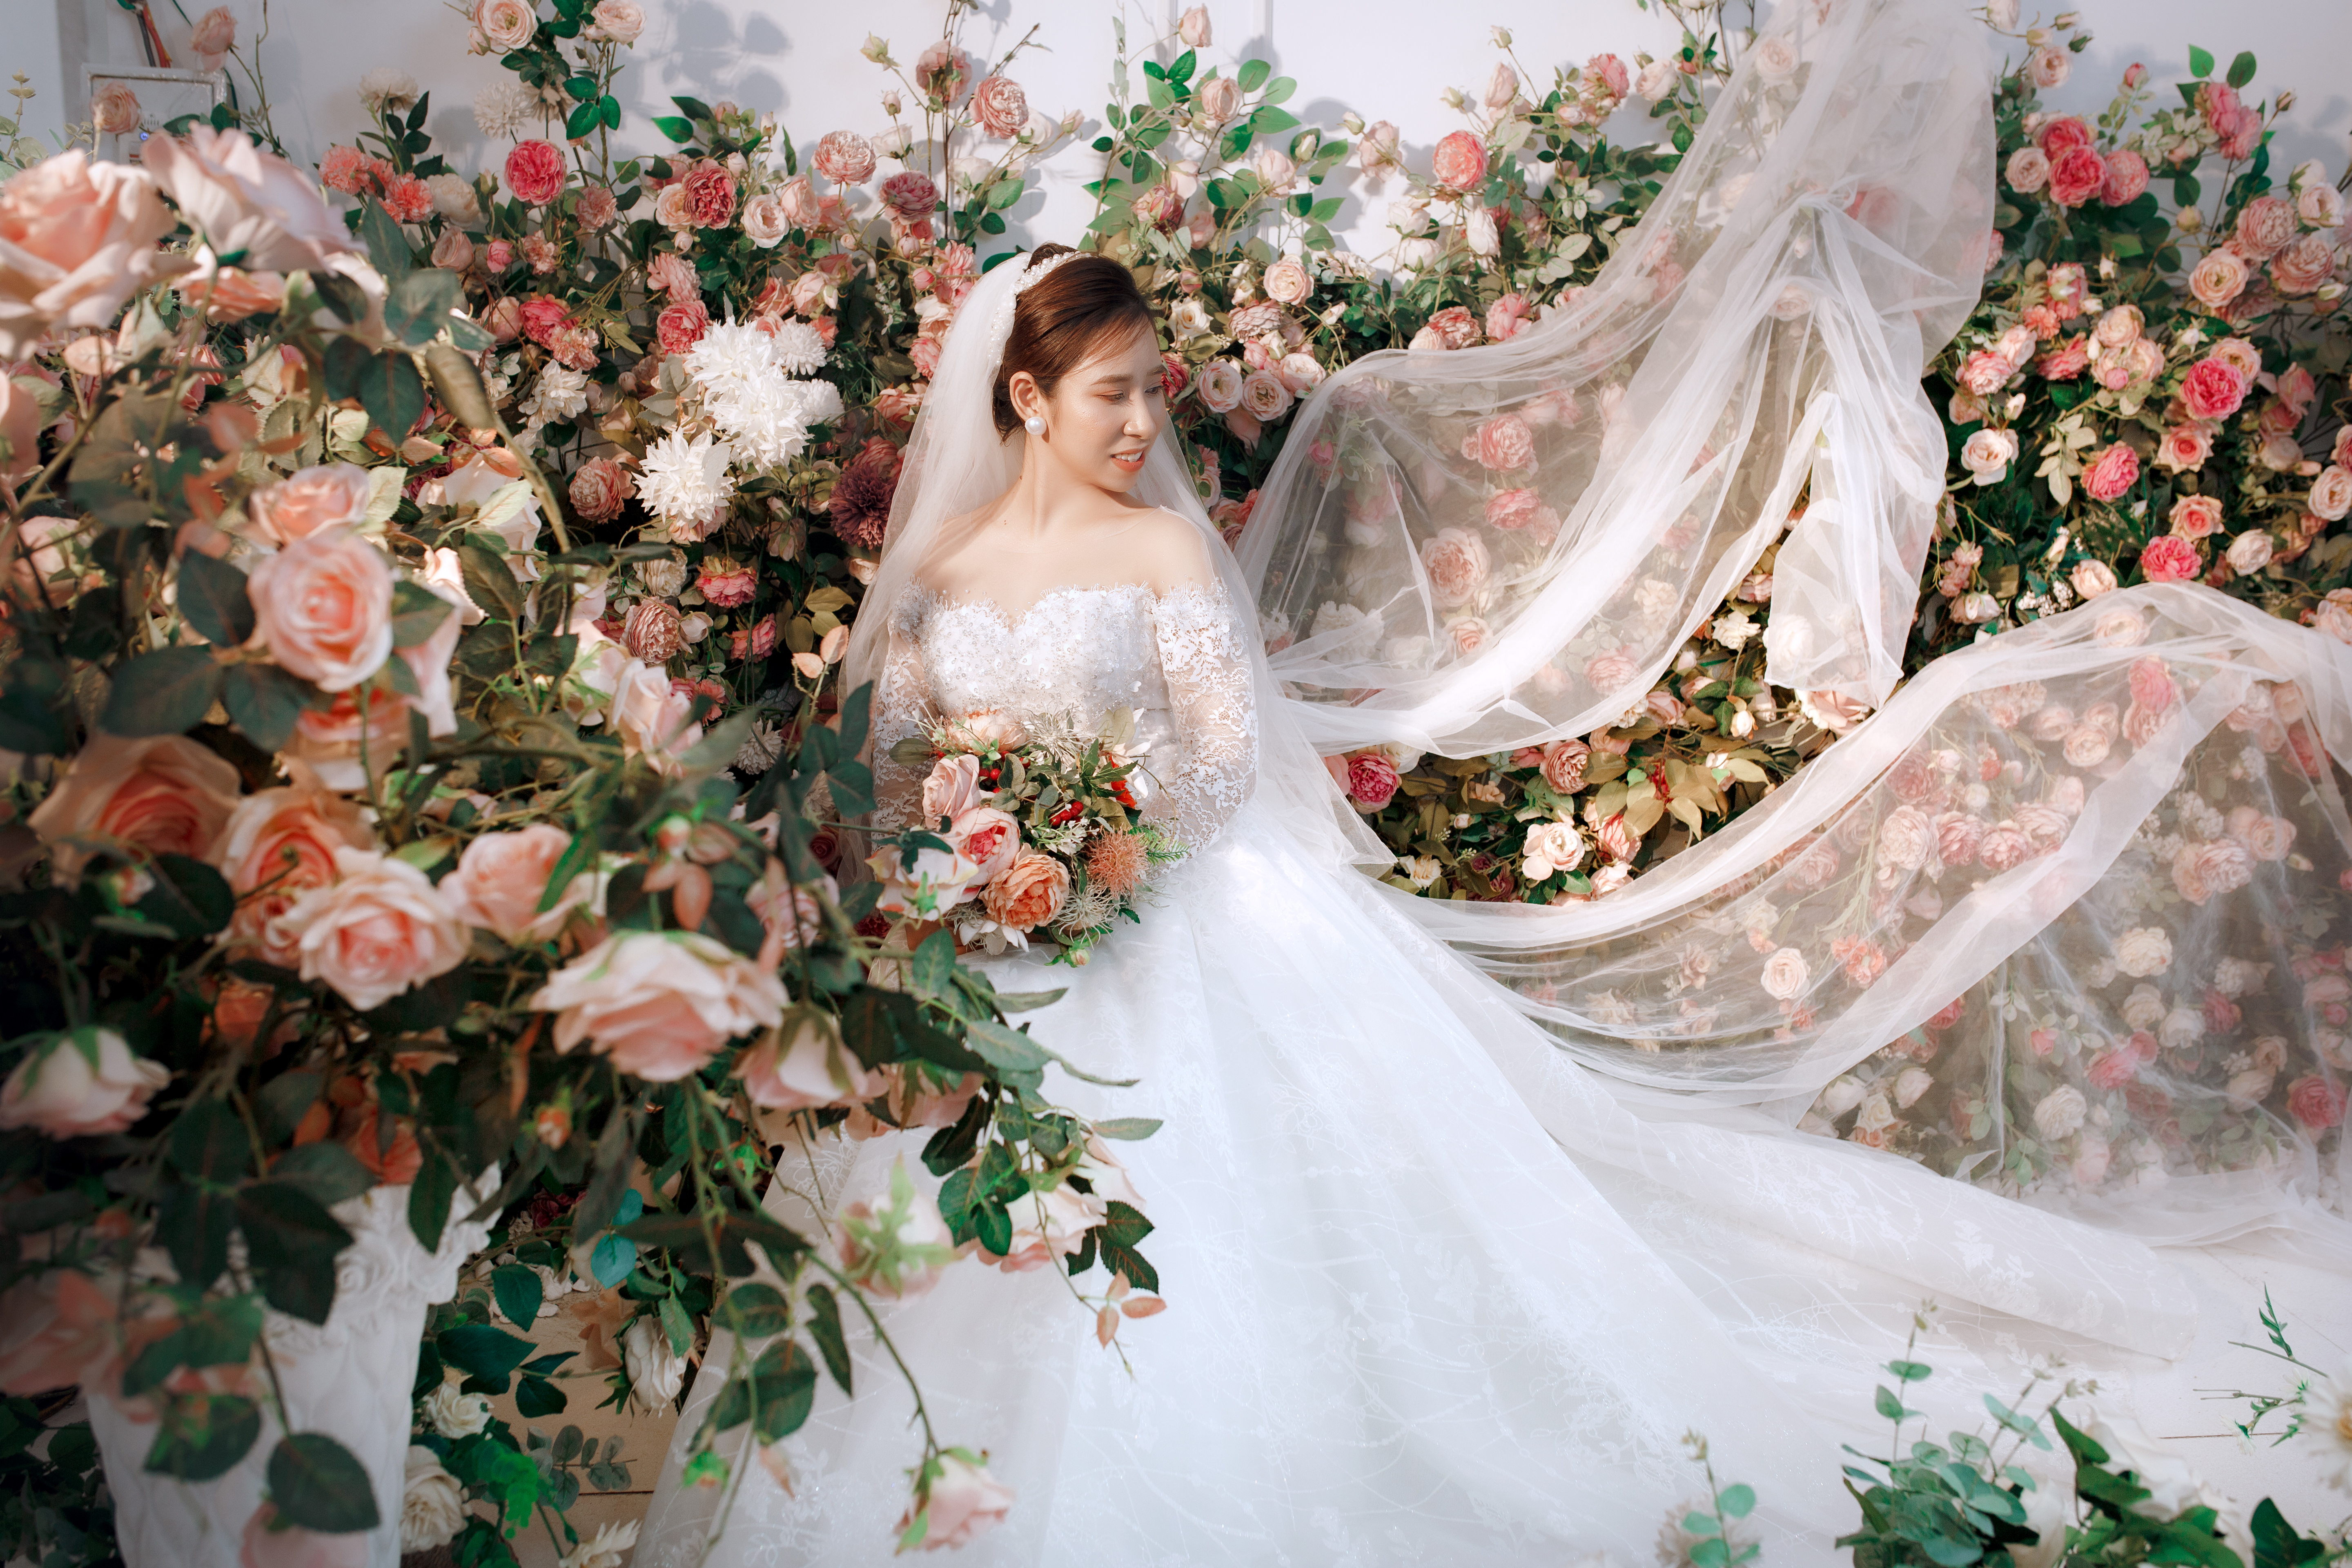
wedding, flower, plant, wedding dress, bride, facial expression, dress, petal, bridal clothing, bridal veil, fashion, flash photography, textile, happy, gown, bridal party dress, gesture, pink, flower arranging, wedding ceremony supply, bouquet, bridal accessory, formal wear, veil, floristry, event, marriage, floral design, peach, cut flowers, tradition, grass, fashion accessory, headpiece, rose family, landscape, haute couture, garden, flowering plant, ceremony, plantation, woodland, love, romance, garden roses, necklace, photo shoot